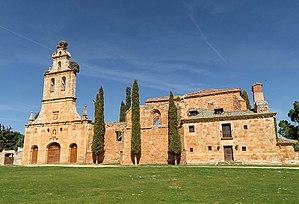
Ayllón est une commune de la province de Ségovie dans la communauté autonome de Castille-et-León en Espagne. Ayllón est membre de l'association Les Plus Beaux Villages d'Espagne.